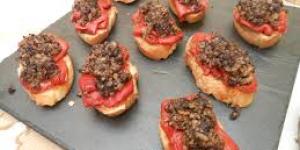
pintxos de morcilla con pimientos de piquillo